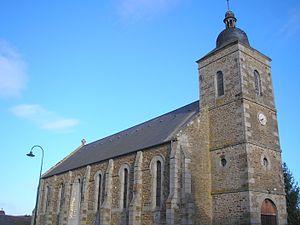
Ménil-Hubert-sur-Orne (Normandie, France). L'église Saint-Martin.
Ménil-Hubert-sur-Orne est une commune française, située dans le département de l'Orne en région Normandie, peuplée de 482 habitants.